Coat of arms of Penang

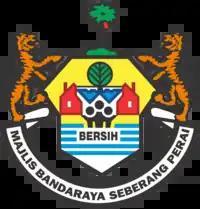
Seberang Perai City Council emblem

The arms of the George Town City Council had been granted by the English College of Arms on 4 September 1953, based on the arms of the Settlement of Penang: